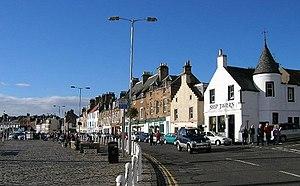
Anstruther est une petite ville dans la Council Area de Fife, en Écosse. Anstruther est séparé en deux par un petit ruisseau, le Dreel Burn Graver. Anstruther se trouve à 9 miles au sud-sud-est de St Andrews. Elle accueille la plus grande communauté sur le tronçon de la rive Nord de la côte de Firth of Forth connue sous le nom d'East Neuk ; elle compte une population d'environ 3 500 âmes. Le village de Cellardyke constitue un prolongement d'Anstruther vers l'est.